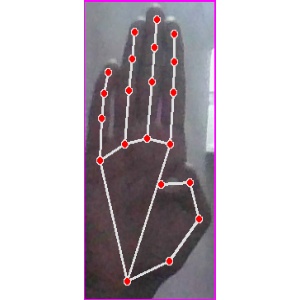
अक्षर: झ